John Monash

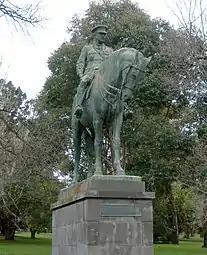
Statue of Sir John Monash in King's Domain, Melbourne.

After that, the Australians achieved under Monash a series of victories against the Germans at Chuignes, Mont St Quentin, Peronne and Hargicourt. Of the battle of Mt St Quentin and the subsequent taking of the town of Peronne, Charles Bean wrote in the Official History: "the dash, intelligence, and persistence of the troops dealt a stunning blow to five German divisions, drove the enemy from one of its key positions in France, and took 2,600 prisoners at a cost of slightly over 3,000 casualties."